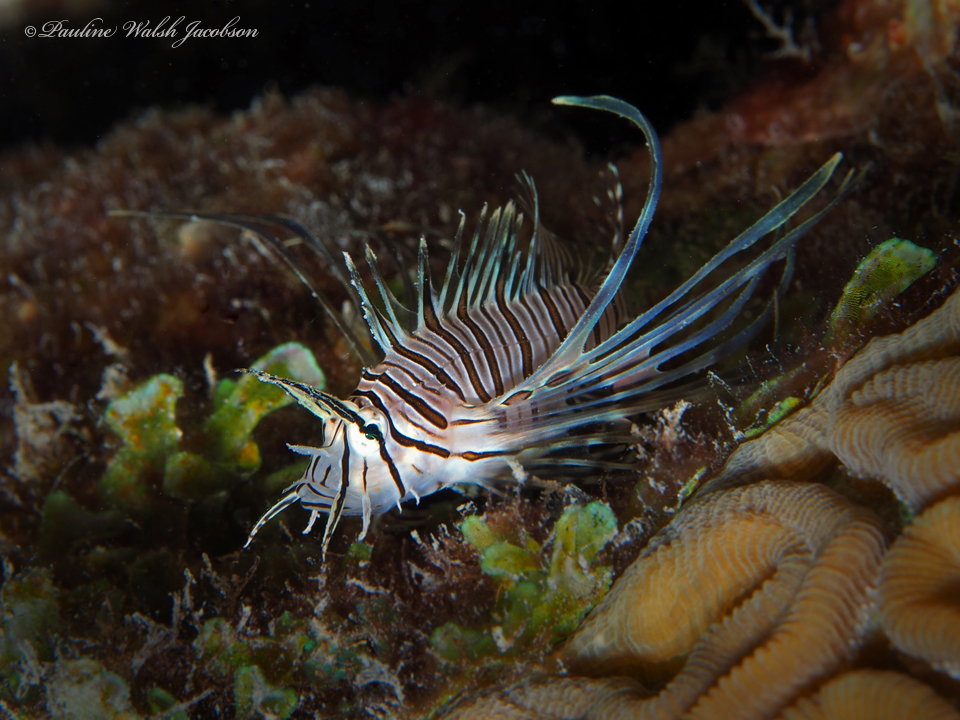
Pterois volitans (Red Lionfish)